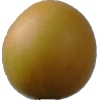
Label: cherry_wax